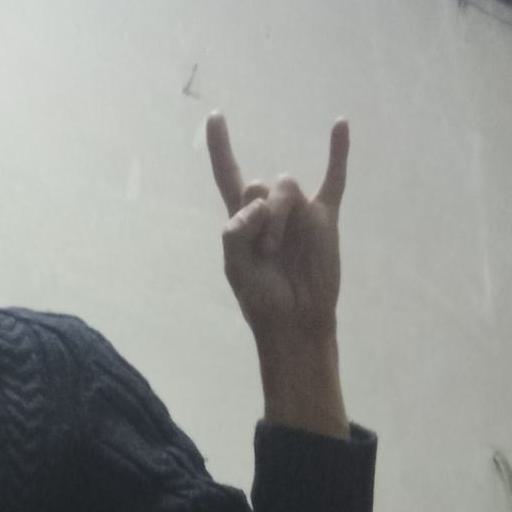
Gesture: rock